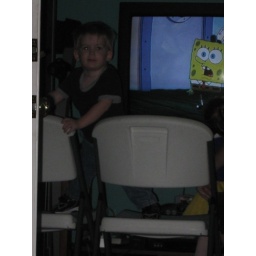
Johnny watching Spongebob and standing in the chairs